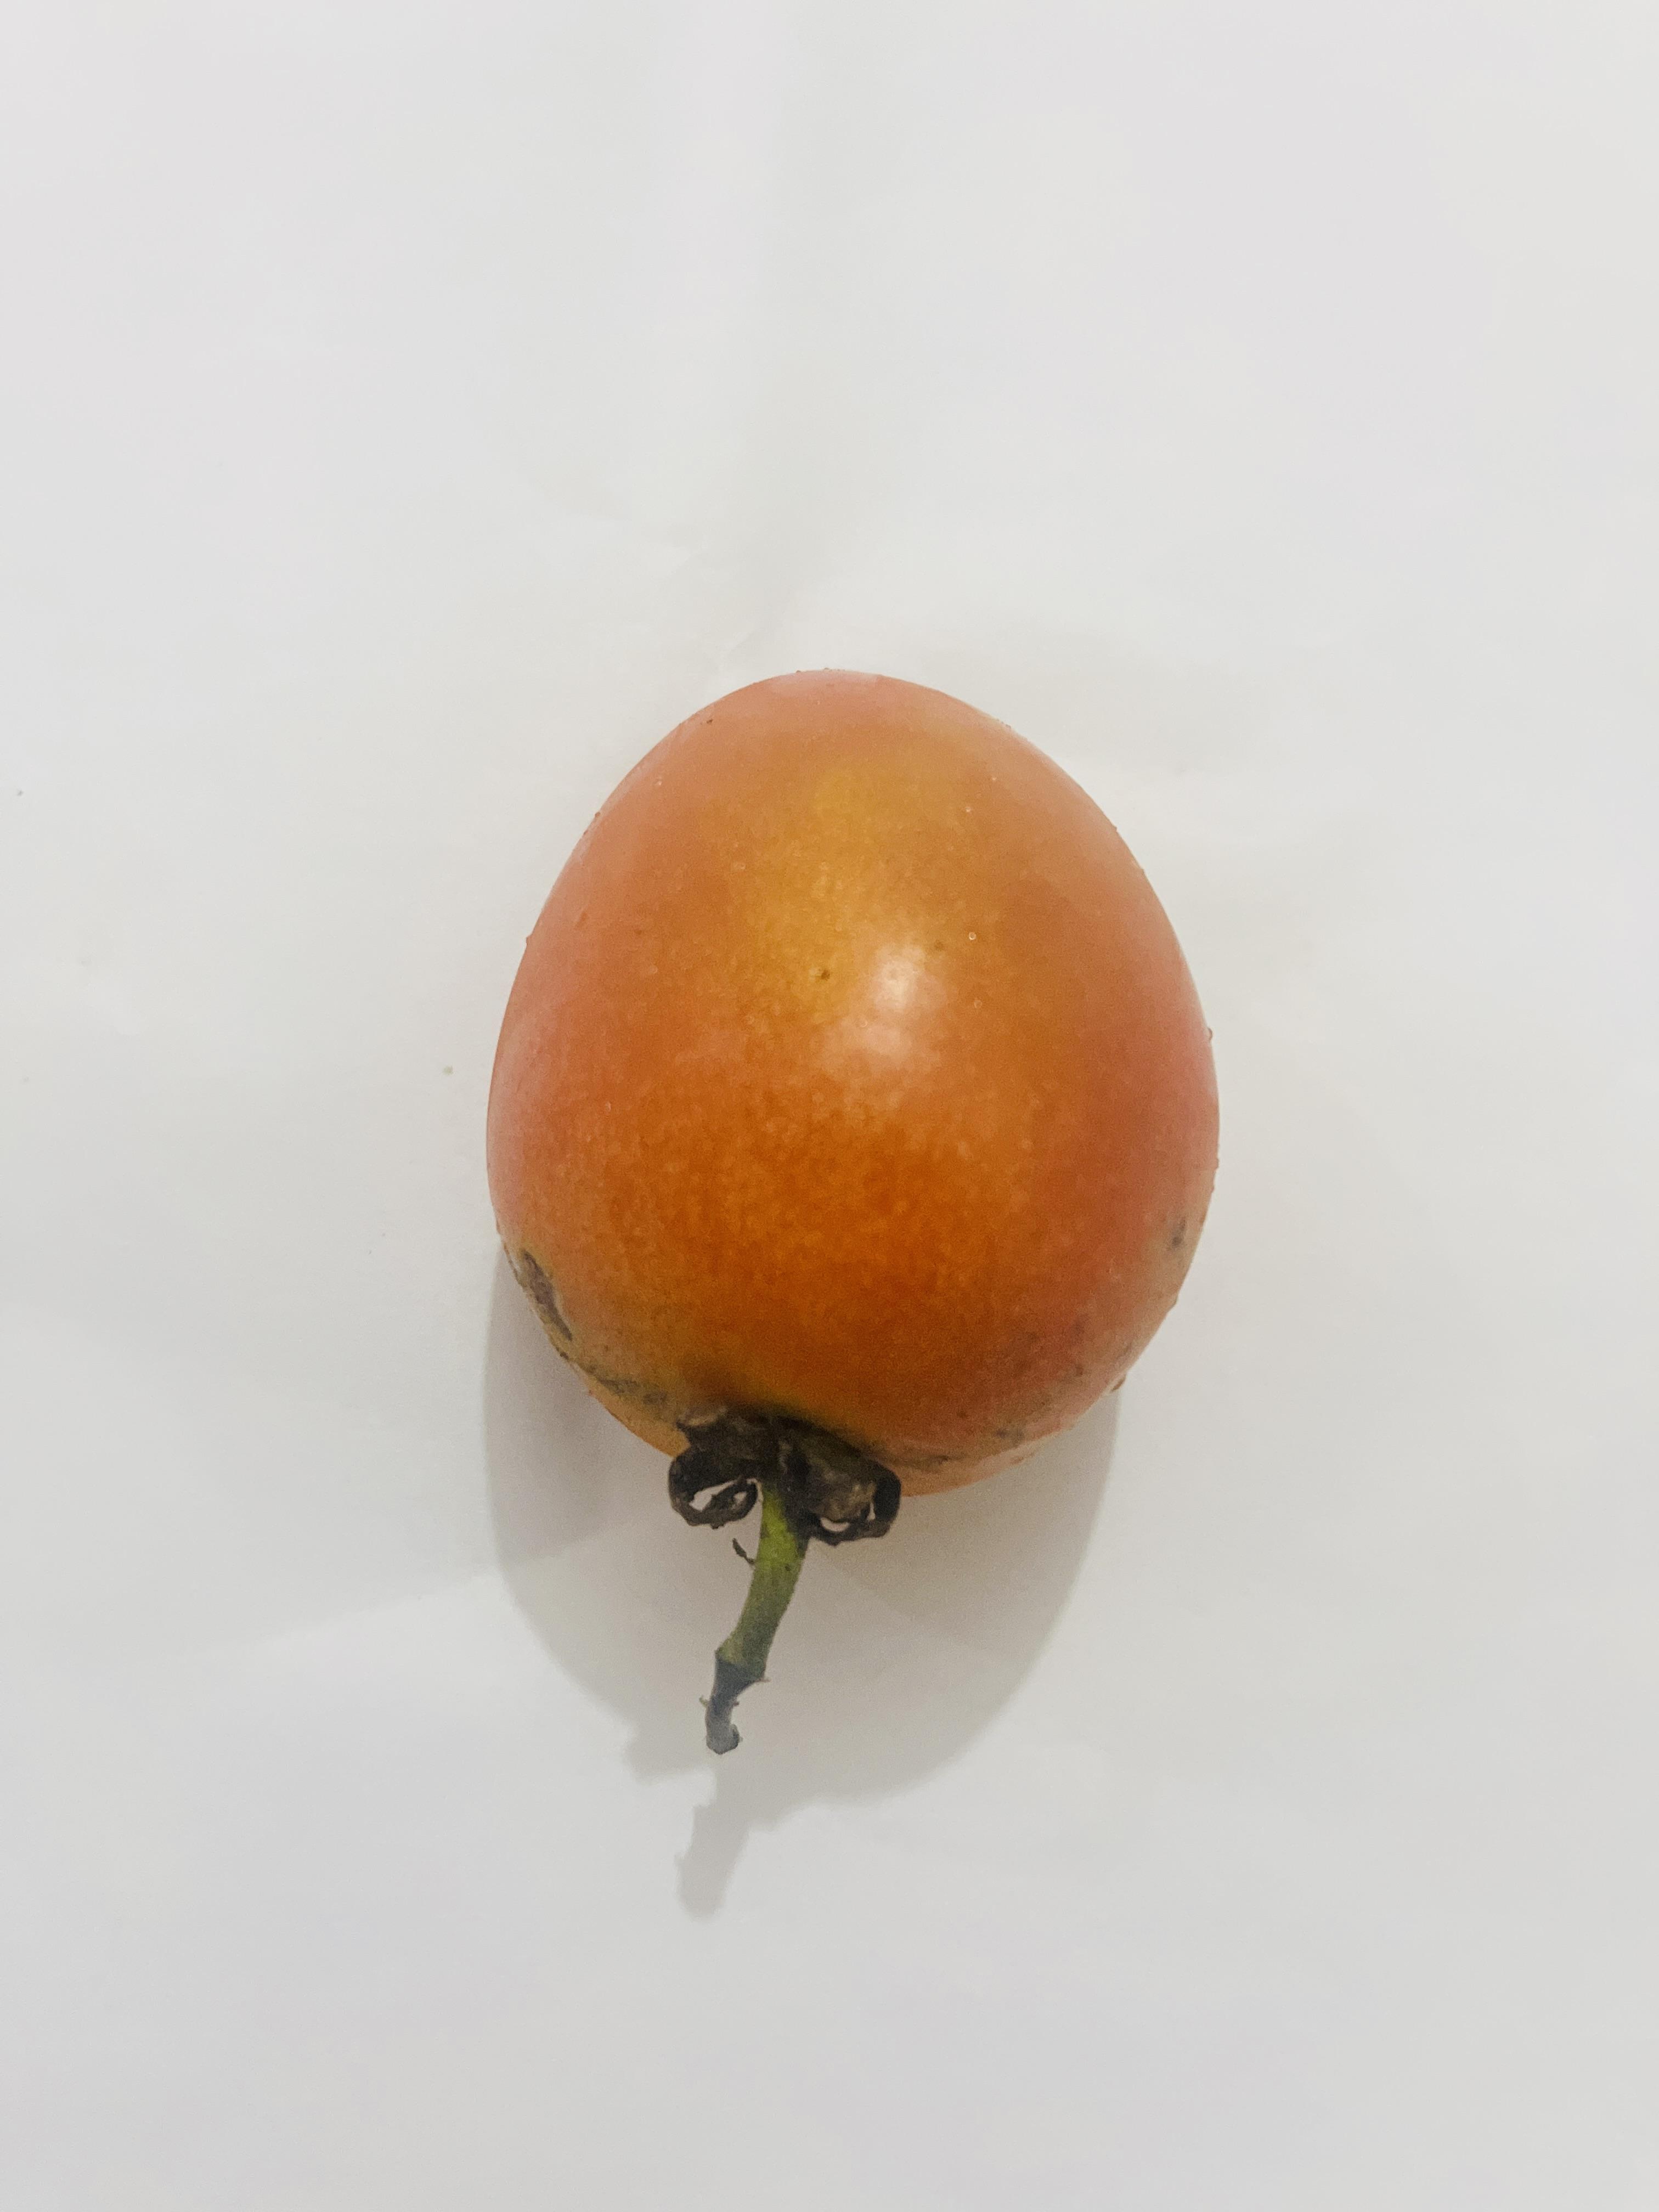
Label: Tomato